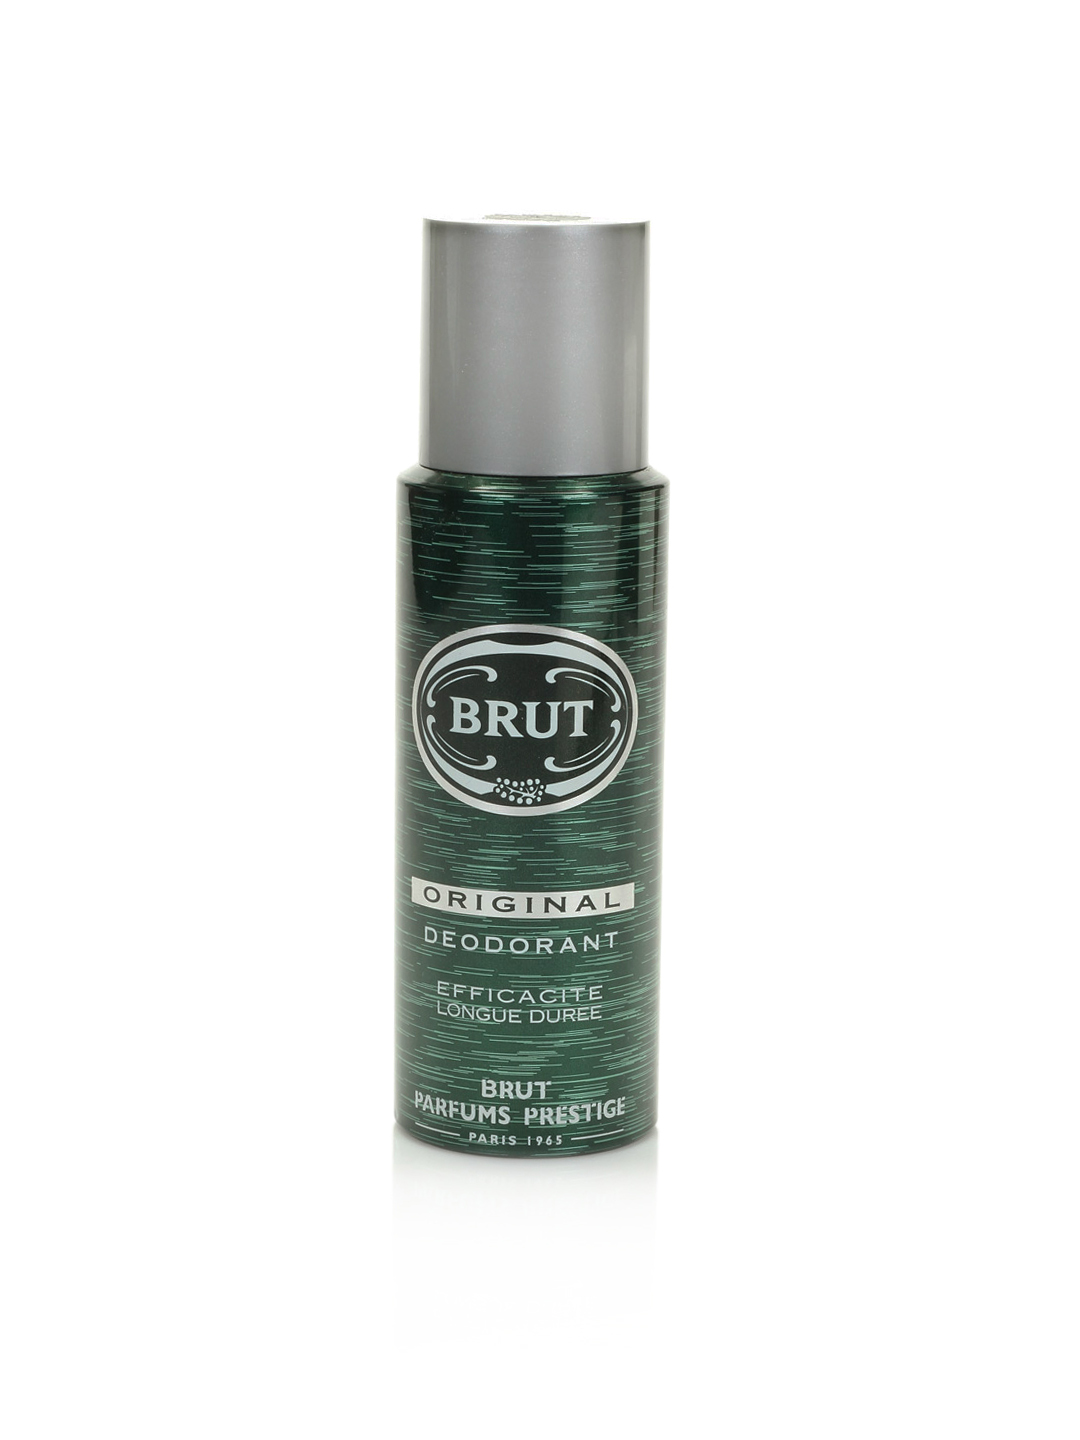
Brut Men Original Deo
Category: Personal Care / Fragrance / Deodorant
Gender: Men
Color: Green
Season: Spring 2017
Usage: Casual